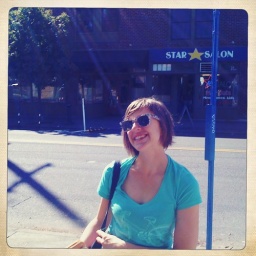
ana in bike shirt and Portland sunshine